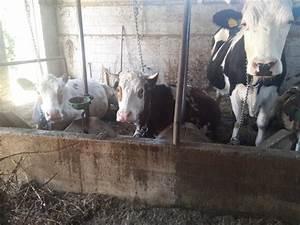
cow